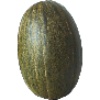
Label: Melon Piel de Sapo 1